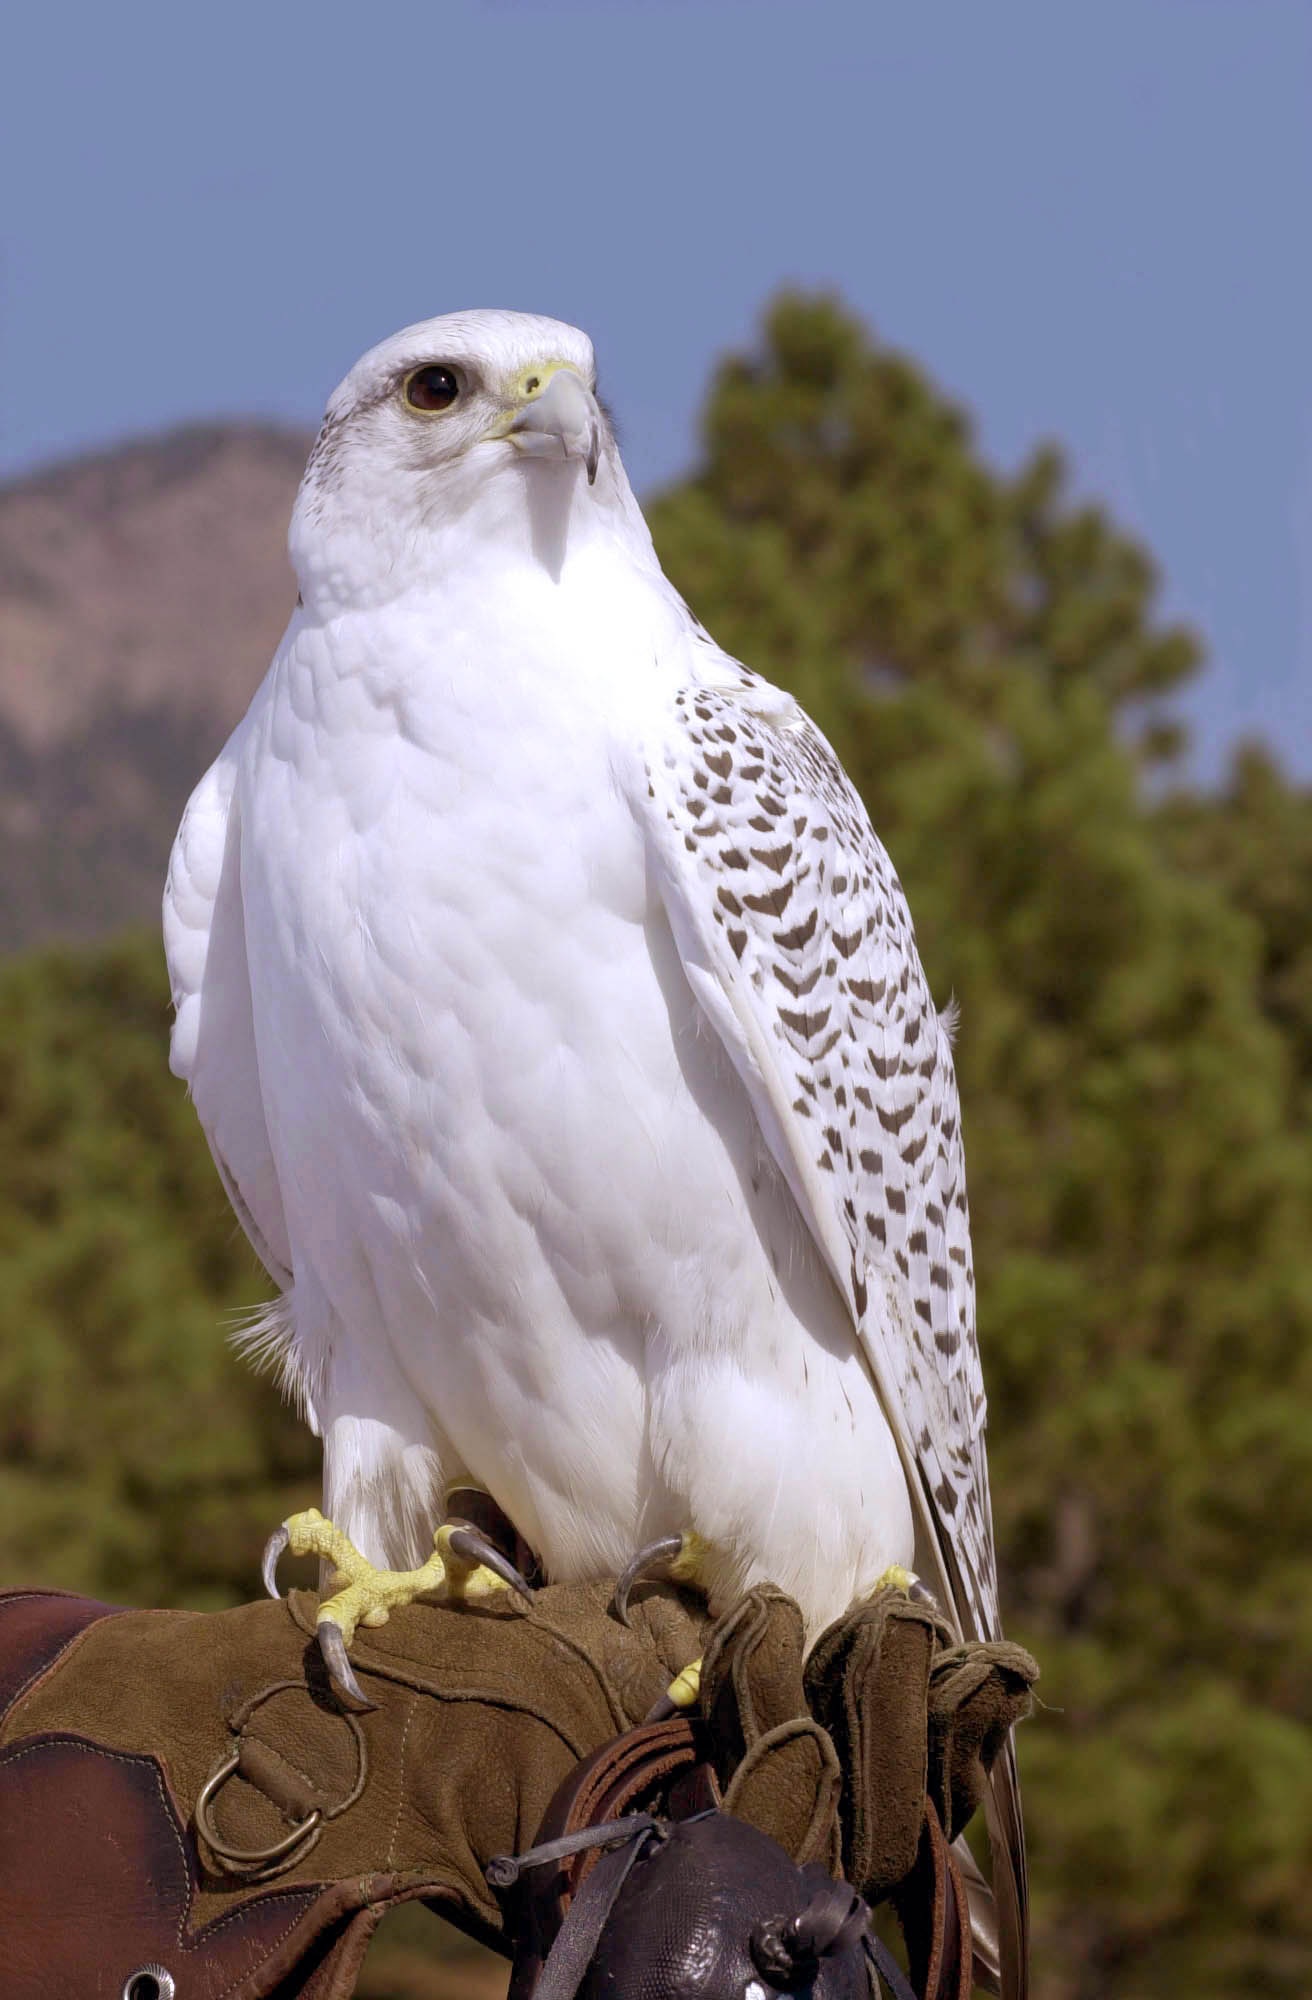
nature, bird, wing, wildlife, beak, eagle, predator, hawk, fauna, raptor, plumage, bird of prey, feathers, vertebrate, big, large, mascot, hunter, falcon, gyrfalcon, accipitriformes, gerfalcon